Sardinian literature

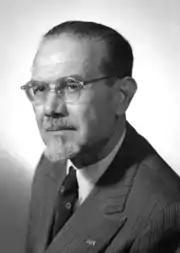
Emilio Lussu

In the eighteenth century, the outcome of the War of Spanish succession drew Sardinia away from the plurisecular Iberian orbit. The crown of the kingdom passed to the House of Savoy, and during the century the ideas of the Enlightenment spread, as well as an increasing of education and culture, owing to the public works and reform of Giovanni Battista Lorenzo Bogino, with the introduction of Italian as official language at the expense of Spanish and the native languages.